Saint Sister

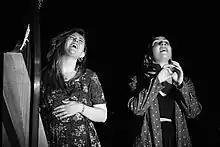
Saint Sister performing live (2018)

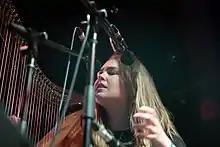
Gemma Doherty in November 2018

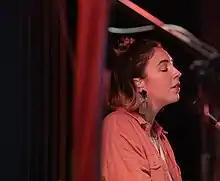
Morgan MacIntyre in November 2018

Saint Sister is an Irish traditional duo, whose music has been described as "atmosfolk."